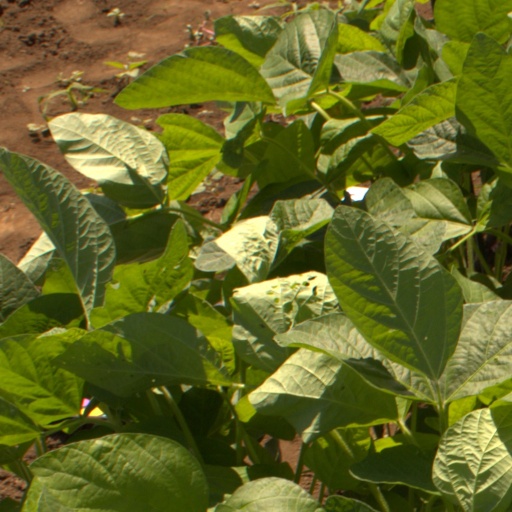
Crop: soybean